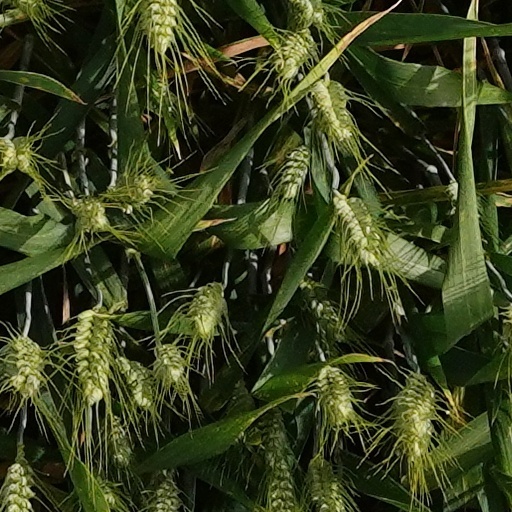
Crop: wheat